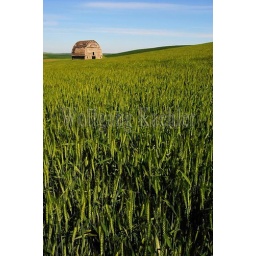
Usa, washington state, palouse country, old barn in wheat field